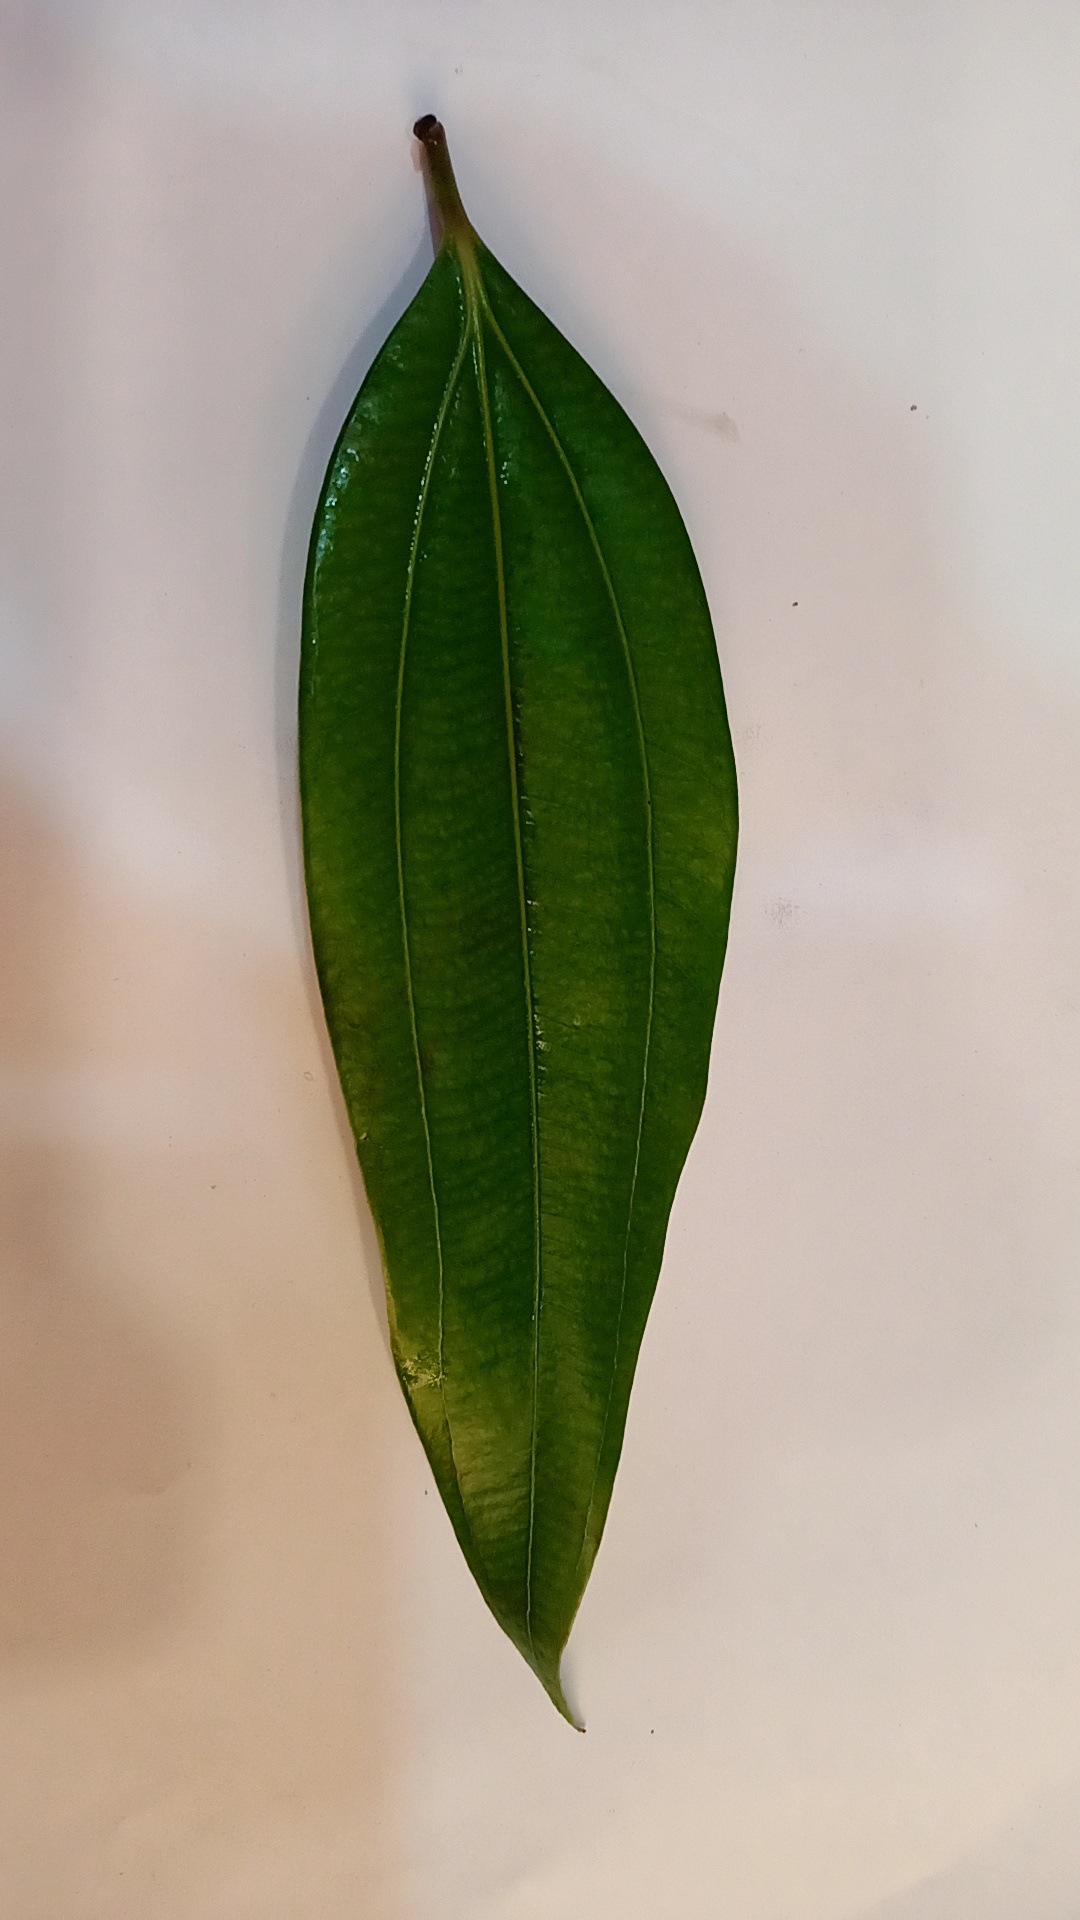
Label: Healthy